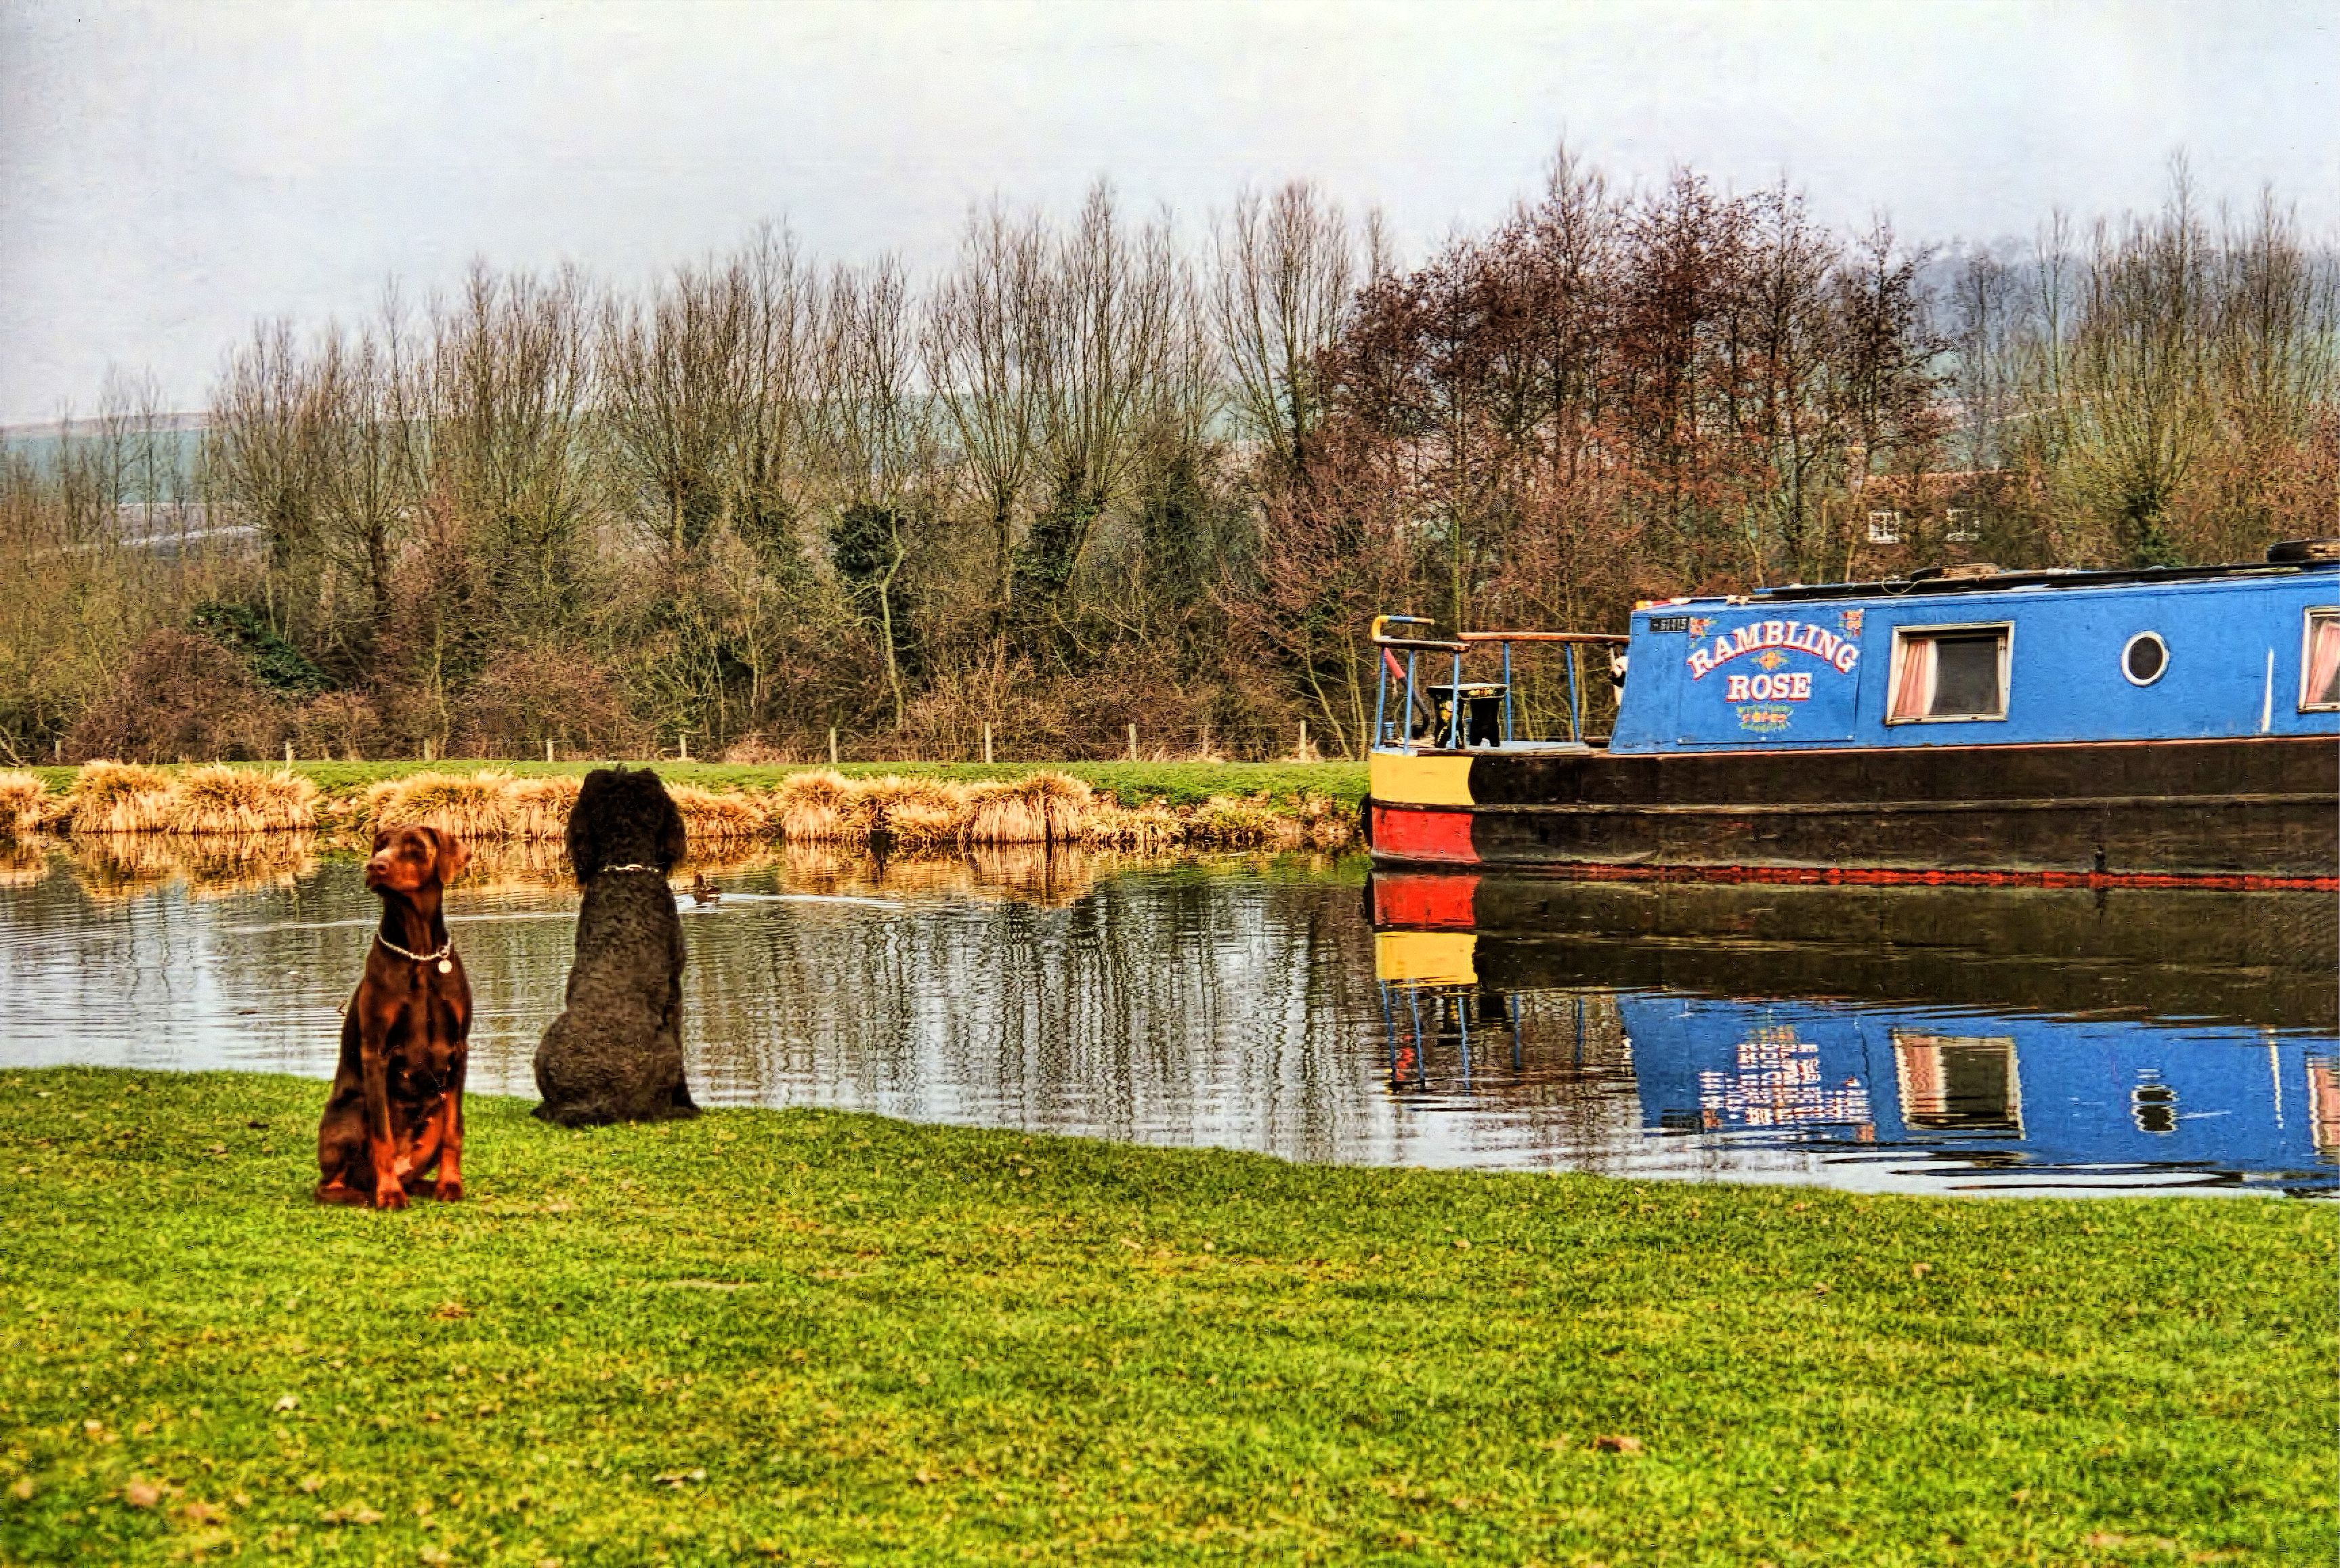
tree, water, lake, river, pond, reflection, autumn, season, waterway, wetland, rural area